Ekaterina Vilmont

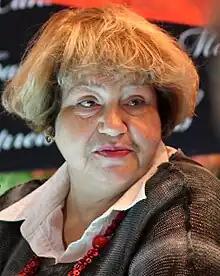
Vilmont in 2010

Ekaterina Vilmont (Екатерина Николаевна Вильмонт; 24 April 1946 – 16 May 2021) was a Russian writer.